Opera Nova Bydgoszcz

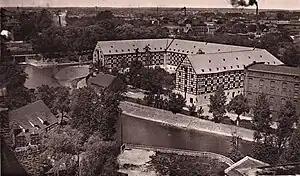
Former Royal Granaries

In May, the Association of Polish Architects announced a national contest to ""develop the architectural design of the building of Musical Theatre and Drama in Bydgoszcz"". Jury comprised architects of Bydgoszcz, Gdańsk, Poznań, Warsaw, and representatives from the Ministry of Culture and Art and the Pomeranian Philharmonic in Bydgoszcz. The prize winner was a young architect, , who was also the author of the project for the Musical Theatre in Gdynia. The project presented an edifice composed of four intersecting circles, integrated into the meander of the Brda river.